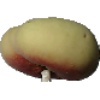
Label: Peach Flat 1